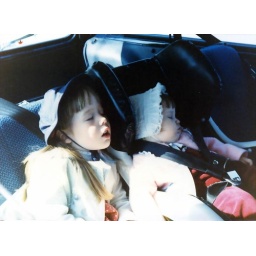
sister and me sleeping in car